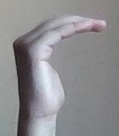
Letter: haa